Catherine Harrison (tennis)

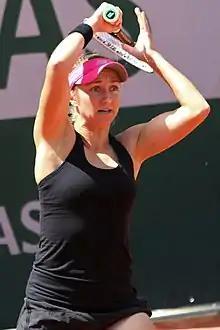
Harrison at the 2022 French Open

Catherine Elizabeth Frances Harrison (born April 9, 1994) is an American tennis player.